Belinț

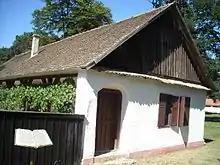
Ethnic Hungarian household from Babșa in the Banat Village Museum

Babșa is first mentioned in a noble diploma from 1488. Whereas at that time Babșa consisted of three small localities – "Babșa Superioară" ("Upper Babșa"), "Babșa Inferioară" ("Lower Babșa", on the left side of the Bega River) and "Babșa Mijlocie" ("Middle Babșa", on the right side of the Bega River) – it can be concluded that Babșa dates back to before 1400. The three small villages were definitively unified before 1800. Babșa was and is a village inhabited by Romanians. During the Middle Ages, it passed through the hands of several owners, such as the noble family Czikó in 1488 or Ferenc Horozath, Count of Arad, in 1510. In an Ottoman defter from 1554, it is recorded with 42 houses. Marsigli's notes (1690–1700) mention Babșa as belonging to the district of Lunca Lipovei. The Austrian conscription from 1717, the year of their conquest of Banat, mentions that Babșa had 40 houses. Count Mercy's map from 1723 places Babșa in the district of Făget, and Korabinsky's dictionary from 1786 in the district of Lugoj. Until the middle of the 18th century, the village was scattered on both banks of the Bega River, but, due to frequent floods, the hearth moved further north, on a promontory, and the component hamlets joined. The locals also moved the old wooden church. It was demolished between 1893 and 1896, being replaced with the current, brick-made one. In 1906 a Hungarian colony was founded in Babșa. A total of 55 houses were built and settled with Hungarians from northern Hungary and southern Slovakia. The colony has declined over time and is now on the verge of disappearing. Most of the houses were abandoned or demolished, and most of the inhabitants moved to the city. In the 1970s, one of the Hungarian households was taken to the Banat Village Museum in Timișoara.